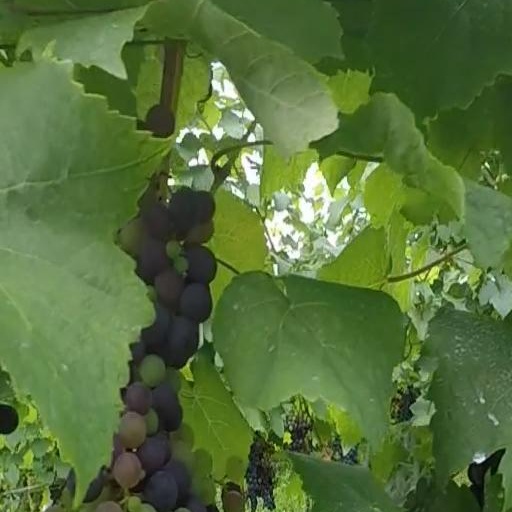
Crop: grape